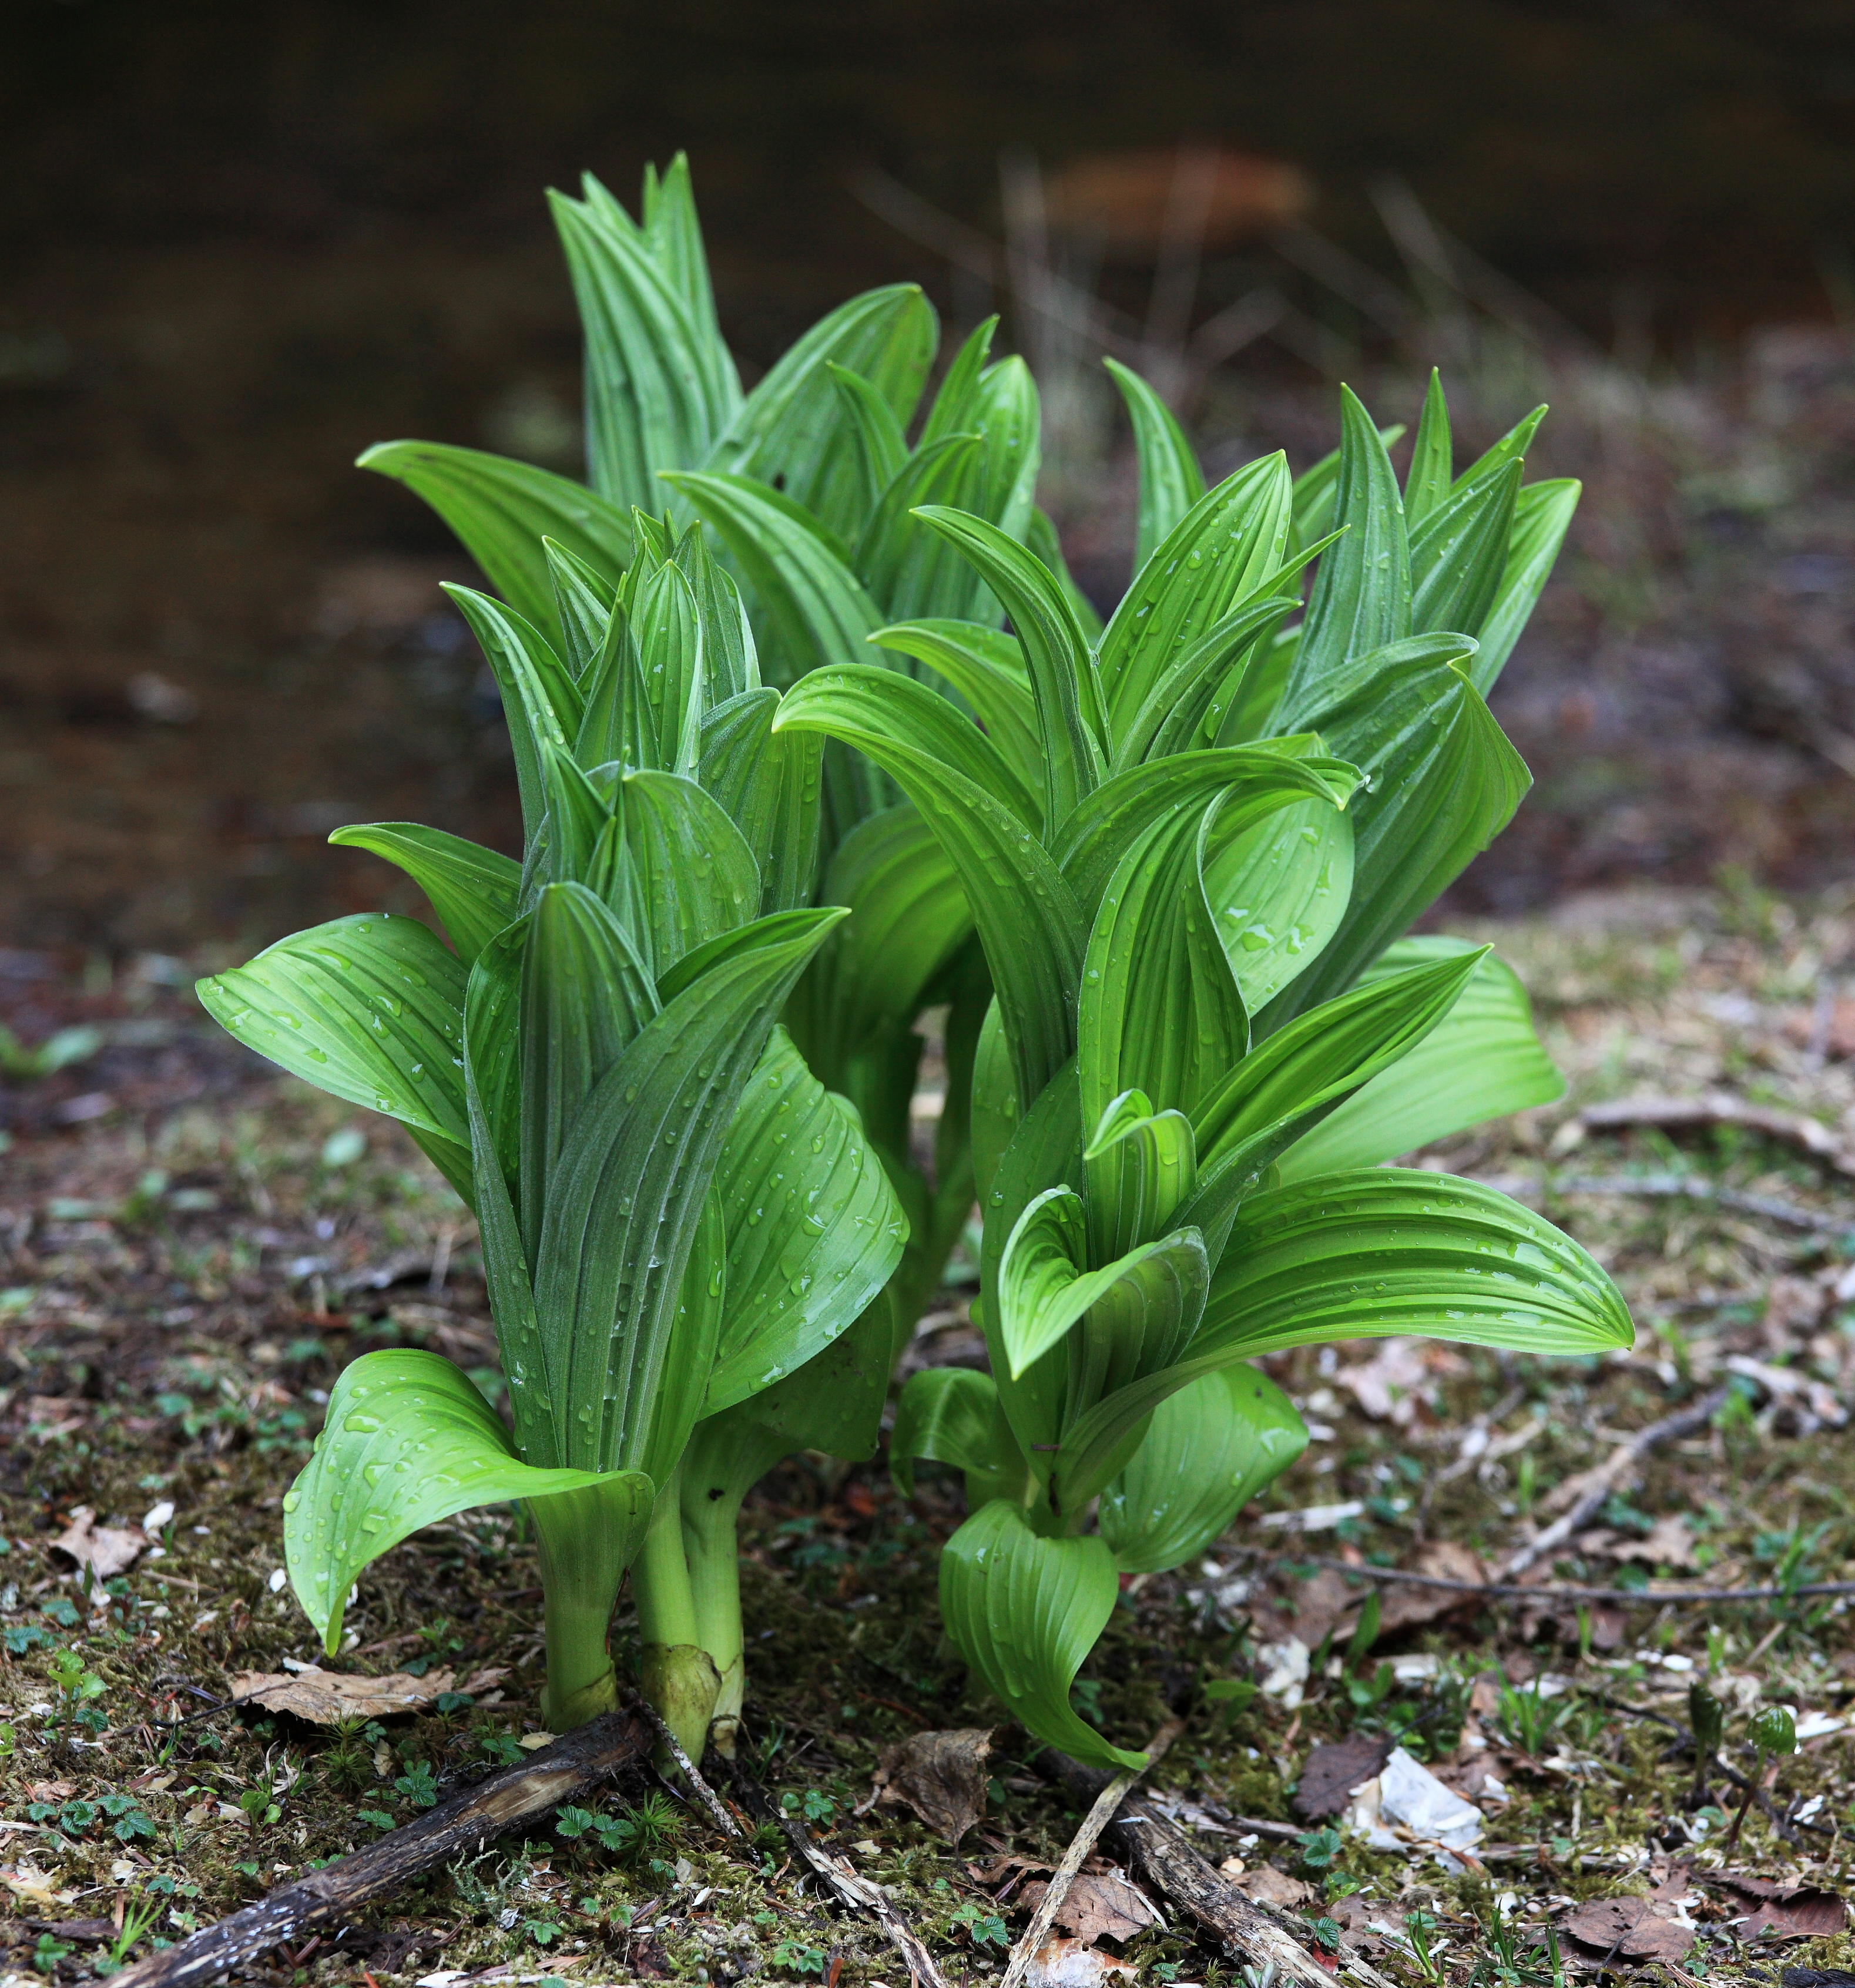
grass, plant, leaf, flower, green, high, herb, produce, botany, flora, 5d, hires, tone, markii, hi, res, resolution, gunma, katashina, arum, flowering plant, grass family, plant stem, land plant